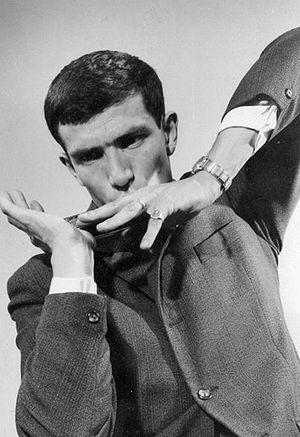
Photo du dessinateur de BD Francis (Francis Bertrand) jouant de l'harmonica
Francis Bertrand, dit Francis, né le 24 avril 1937 à Uccle et mort le 26 octobre 1994 à Rixensart, est un auteur belge francophone de bande dessinée, principalement connu pour la série Marc Lebut et son voisin.